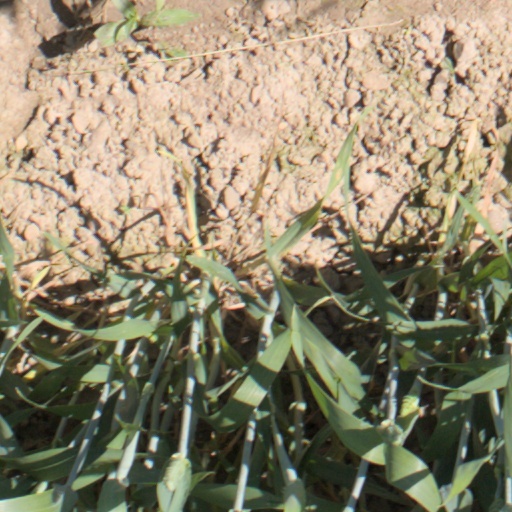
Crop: wheat